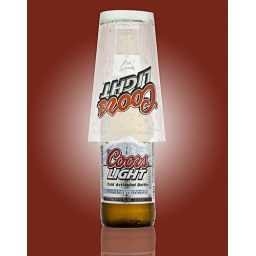
Strobist: One softbox from behind. one softbox from front to light label. glass and bottle shot seperately and composited in photoshop